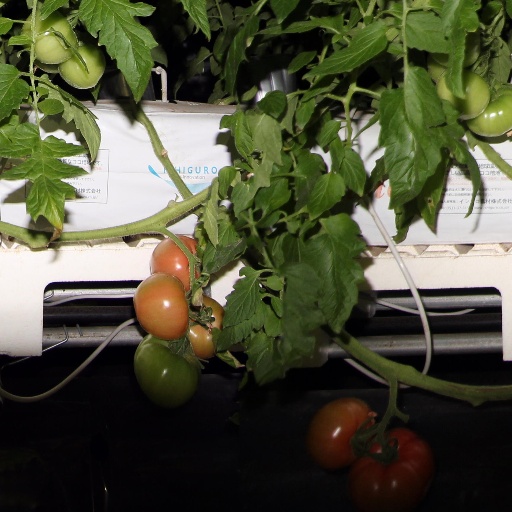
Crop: tomato